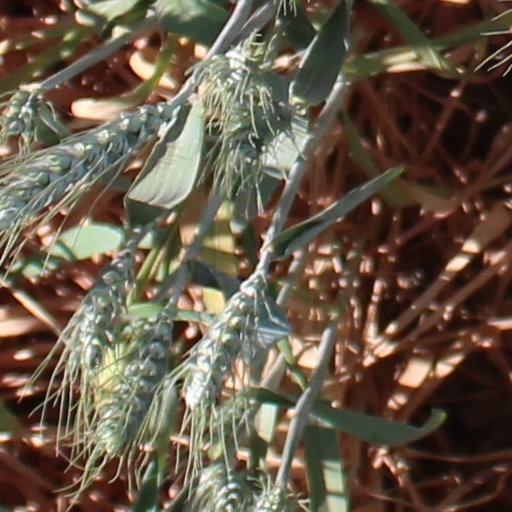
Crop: wheat